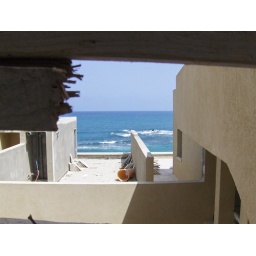
A view of the ocean from an Arab home in Yaffa